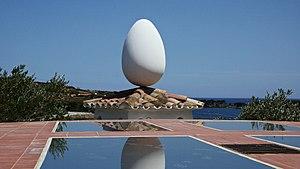
La Costa Brava est le nom donné à la côte catalane sur la mer Méditerranée, située au nord-est de la Catalogne, dans la Province de Gérone. Elle part de Portbou, à côté de la frontière française, et s'étend sur 160 kilomètres et sur les 255 kilomètres du profil déchiqueté de la Costa Brava jusqu’à Blanes, à l’embouchure du fleuve Tordera. Elle est encadrée, au nord, par la côte Vermeille qui en est la continuation géomorphologique et, au sud, par la Costa del Maresme.